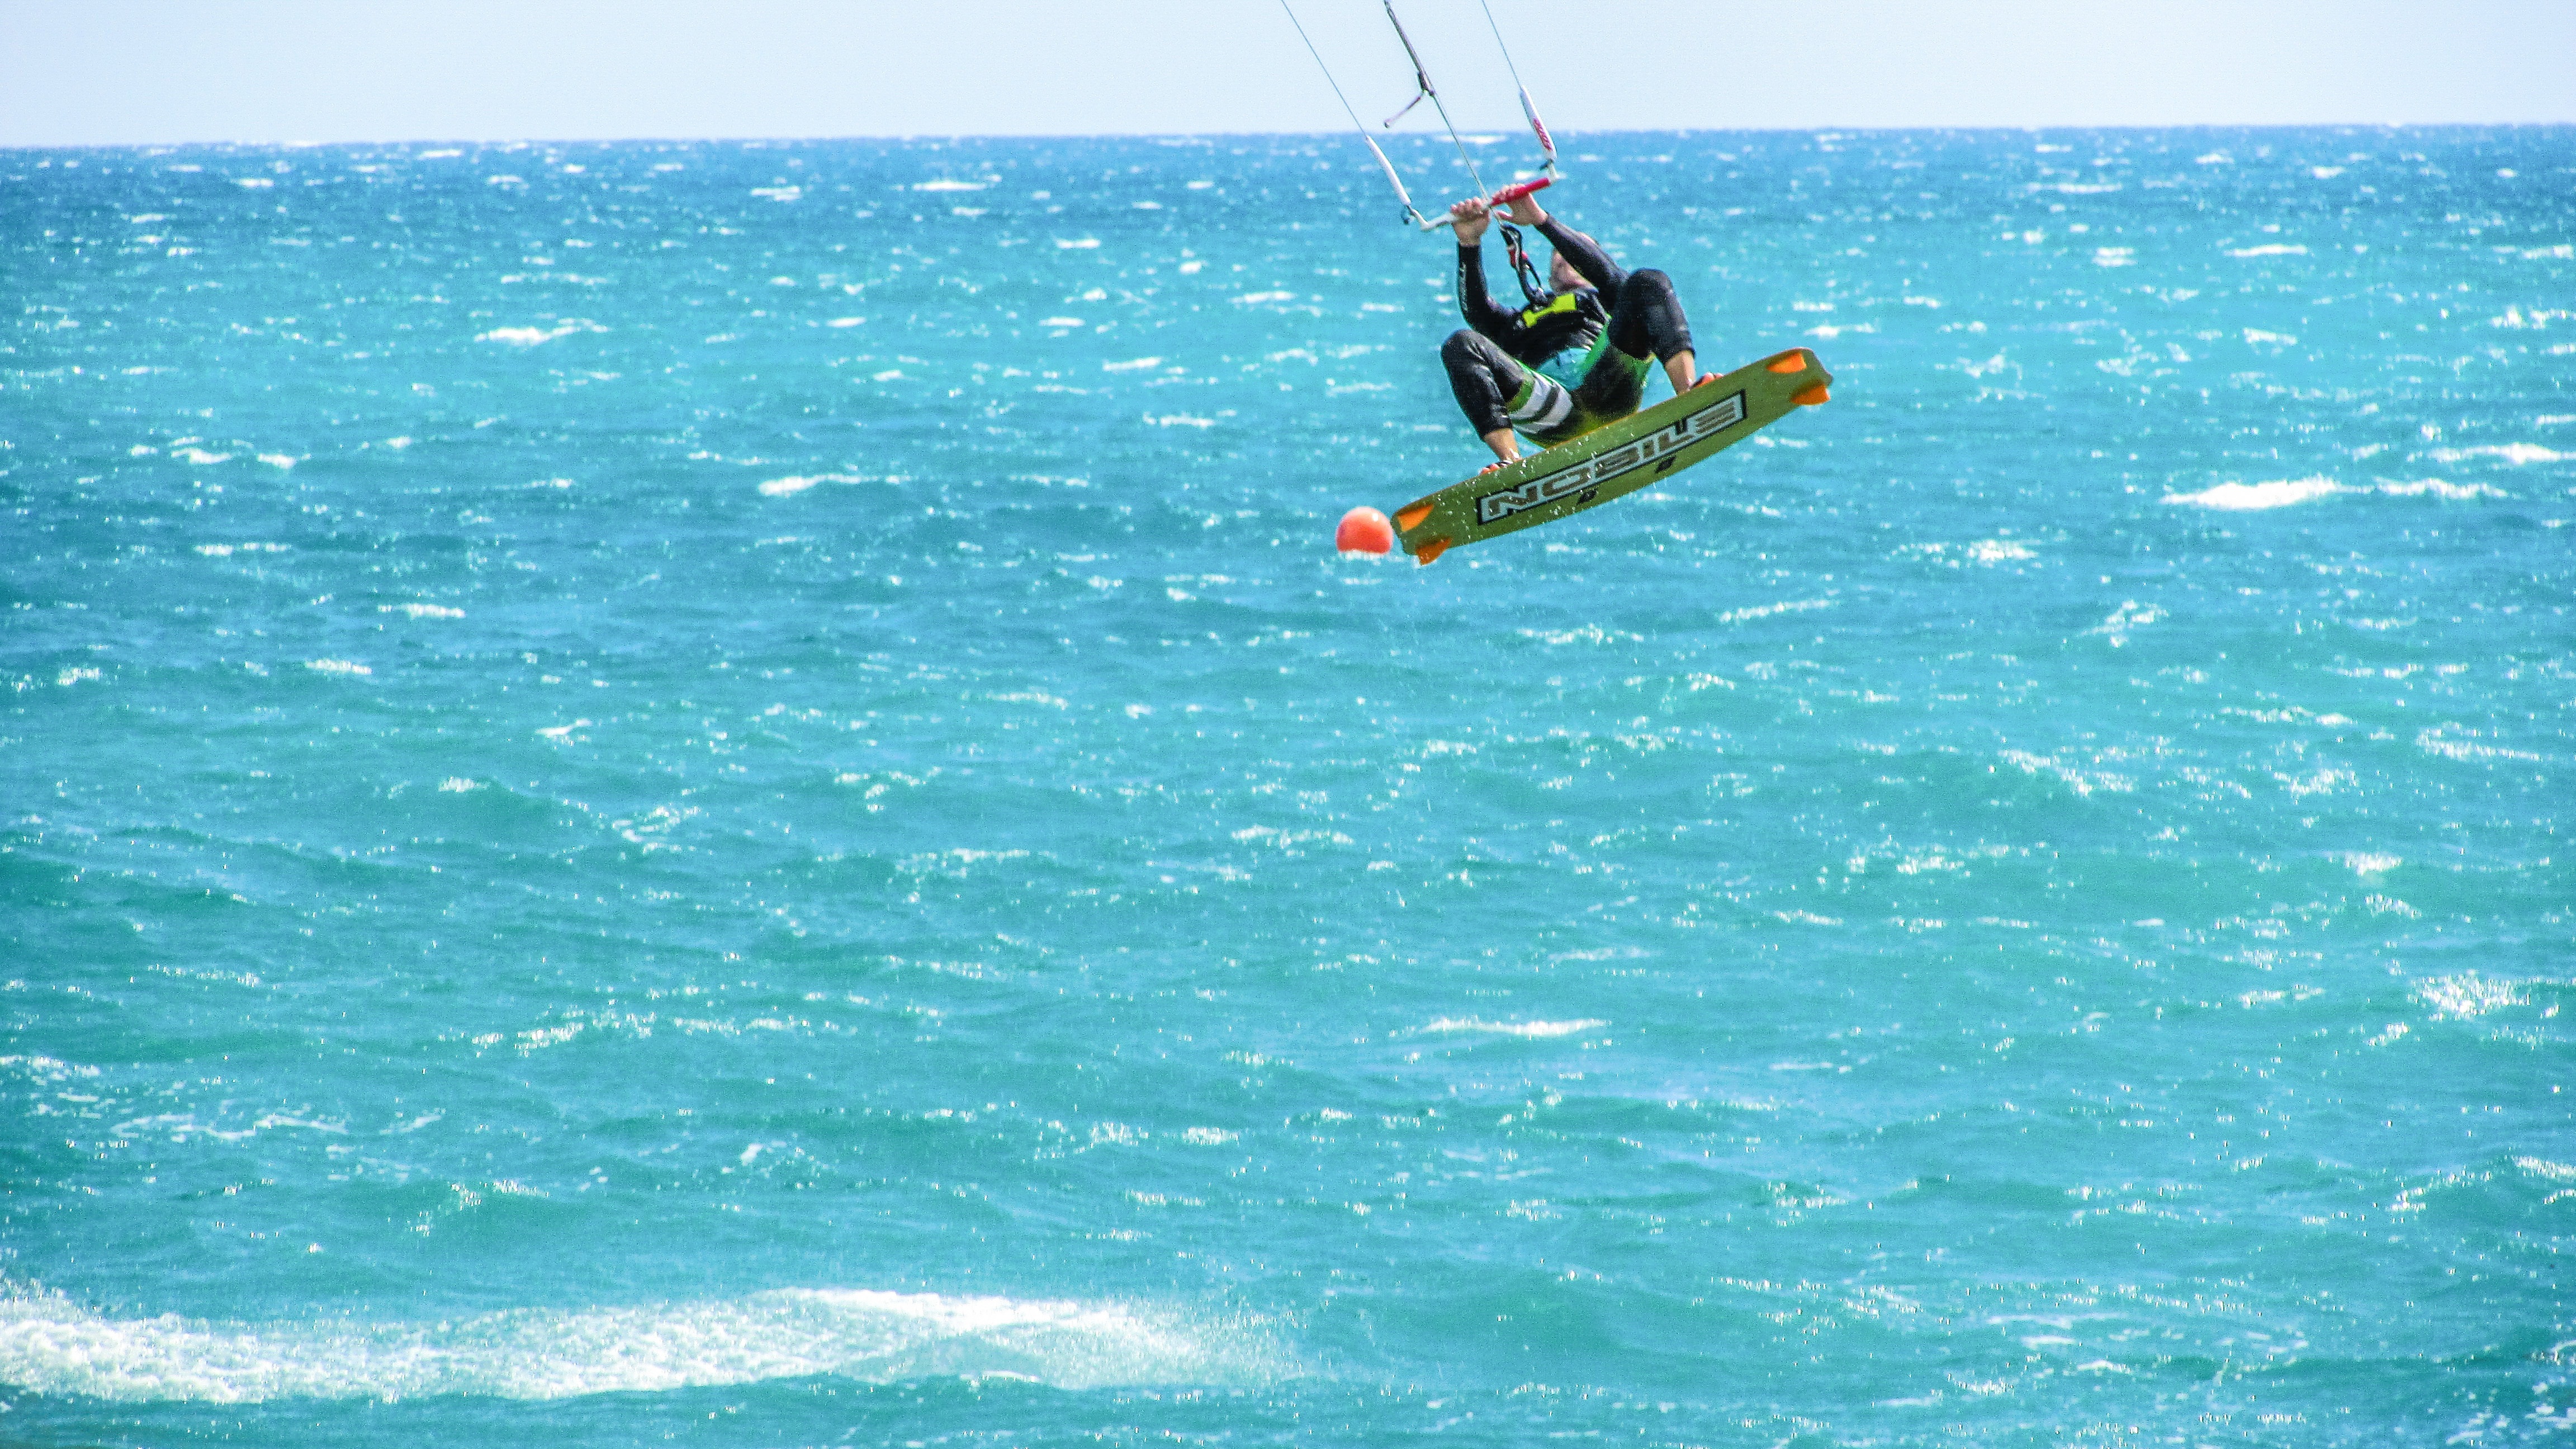
beach, sea, ocean, sport, wave, wind, surfer, surf, kite, sailing, extreme, extreme sport, leisure, toy, activity, fun, sports, windsurfing, kitesurfing, active, kitesurf, kiteboarding, water sport, windsports, wind wave, boardsport, kite sports, surface water sports, individual sports